Kerri Walsh Jennings

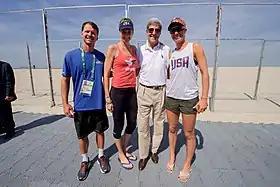
Walsh with April Ross and John Kerry

Walsh Jennings plays professional beach volleyball on the U.S. AVP Tour and internationally on the FIVB World Tour. For most of her career she played with partner Misty May-Treanor, forming the most successful beach pairings in AVP history. May and Walsh formed a partnership on the beach circuit in 2001, finishing the season with the number five ranking in the world. In 2002 the team reached the number one ranking. They continued their dominance in 2003, winning all eight tournaments they entered and a then-record 90 straight matches, including the world championships where they upset defending world champions Brazil in the final.